Vochol

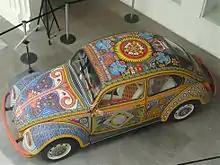
View of the car from above

After work was completed, the VW Beetle was unveiled at the eighth edition of the Zona MACO (México Arte Contemporáneo) in Guadalajara by the president of the Consejo Nacional para la Cultura y las Artes (Conaculta), Consuelo Sáizar in December 2010. Afterwards, the car was taken to the Museo de Arte Popular in Mexico City for exhibition. The next step is an international tour to have the work displayed in museums in various parts of the world including the United States, Europe, Asia, the Middle East and South America.